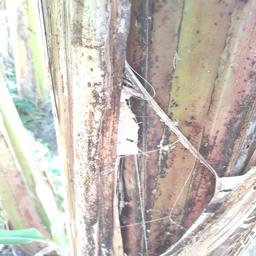
Label: BACTERIAL SOFT ROT